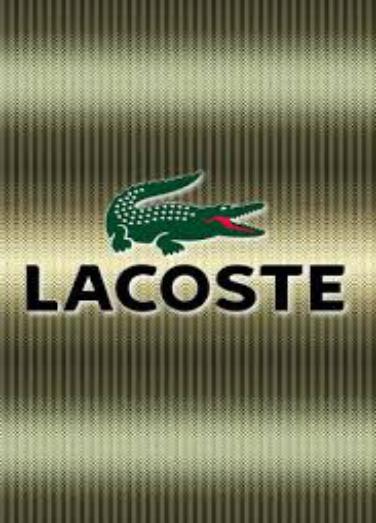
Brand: lacoste
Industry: Clothes